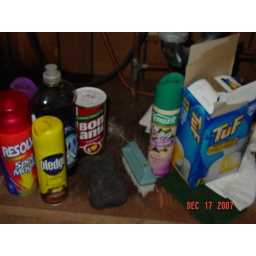
water under the sink